David McGoldrick

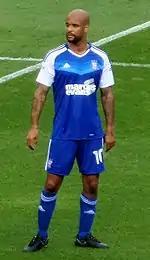
McGoldrick playing for Ipswich Town on the opening day of the 2016–17 season

He returned to fitness just before the start of the 2014–15 season and marked his return to the first-team with the winning goal against Fulham on 9 August. Newly-promoted Premier League club Leicester City placed an initial £5 million bid for the striker during the close of the summer transfer window, but Ipswich held out for a sum of £8 million. Leicester decided to pull out of the deal. He was a key part of Ipswich's side during the first half of the season, before getting injured in February. He missed the second half of the season with a recurring thigh problem, only managing to return for the final 20 minutes of the play-off semi-final second leg defeat to East Anglian rivals Norwich City at Carrow Road on 16 May.